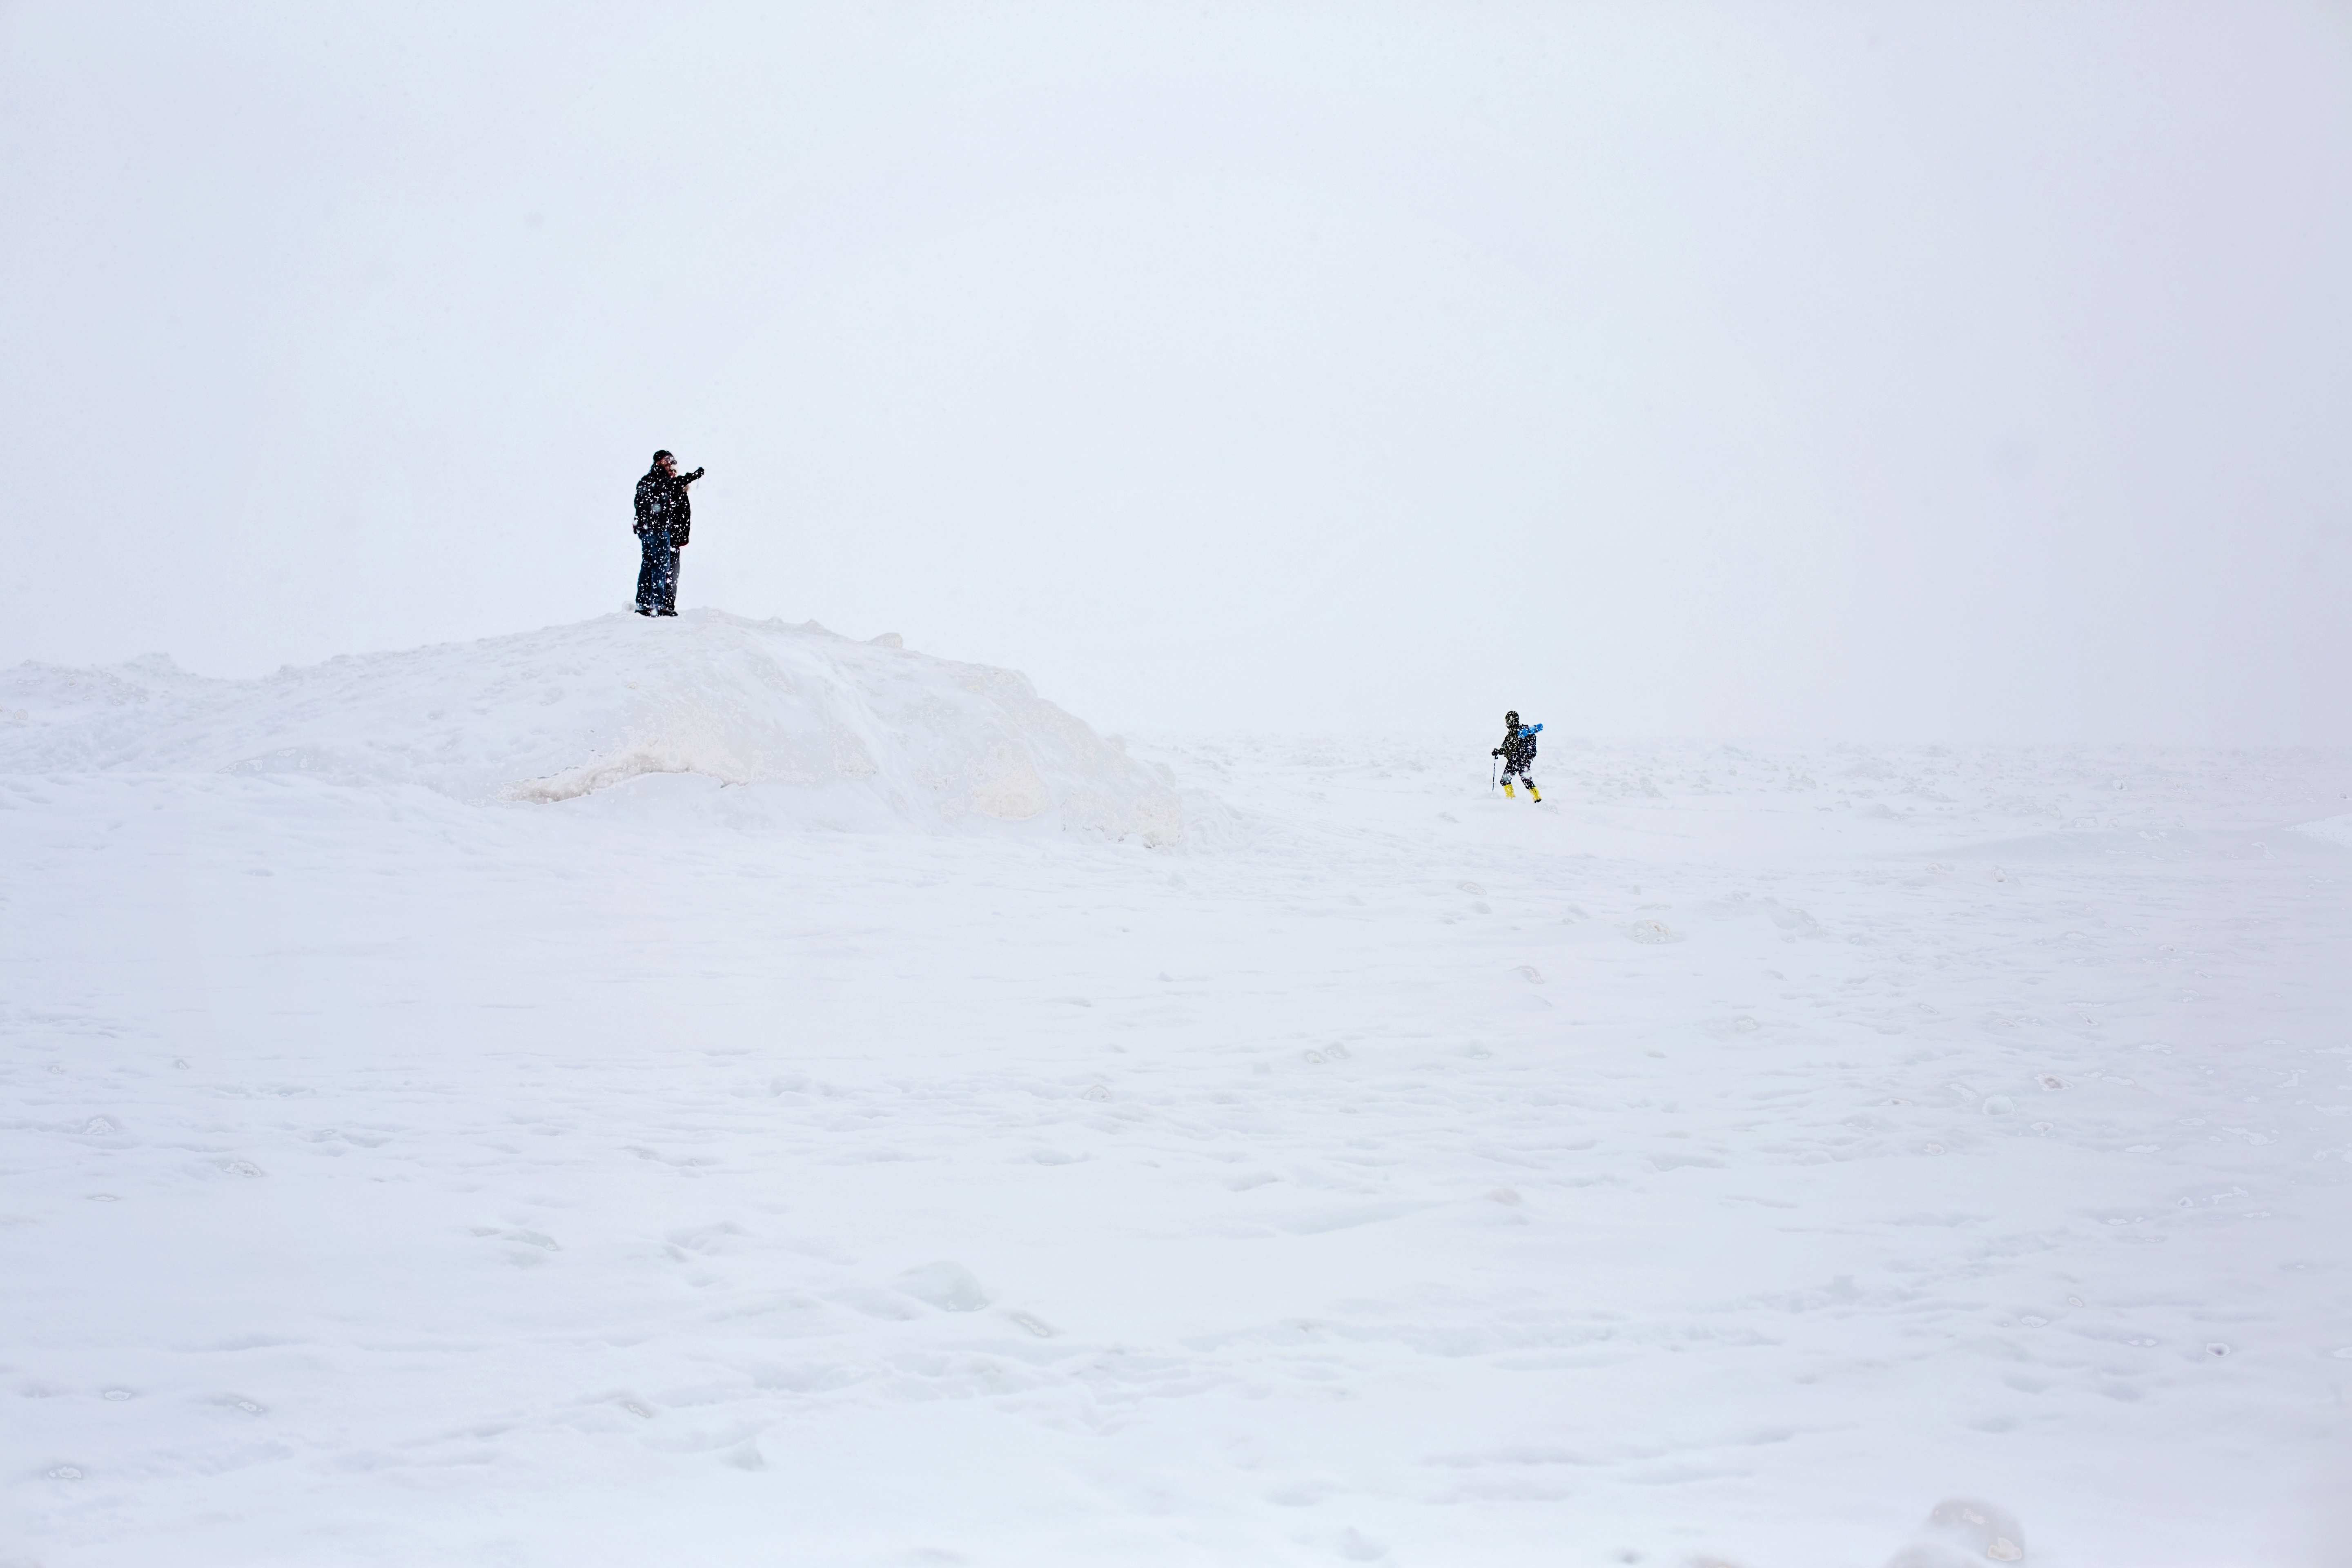
walking, snow, cold, winter, people, ice, weather, snowboard, skiing, sports equipment, winter sport, loneliness, ski, snowboarding, blizzard, michigan, ski equipment, geological phenomenon